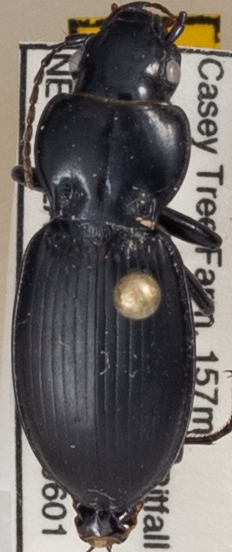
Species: Cyclotrachelus furtivus
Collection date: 2021-06-01
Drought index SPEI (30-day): -0.656
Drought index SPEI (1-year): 0.32
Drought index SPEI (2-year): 0.348